Copenhagen Police Headquarters

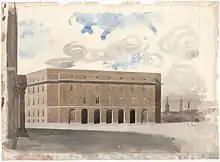
Drawing of the building by Hack Kampmann

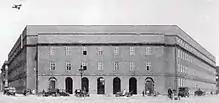
The building shortly after its completion in 1924

Until late in the 19th century, the area around today's Police Headquarters was part of Kalvebod Beach. After the quayside had been established, construction began on the Glyptotek and Vestre Hospital. In 1906, a street plan was drawn up for the area which at the time was known as the Rysensteen Quarter. It was decided in 1916 that the state and Copenhagen Municipality should together construct a building there for the Copenhagen police which had until then been headquartered in the Copenhagen Court House on Nytorv.